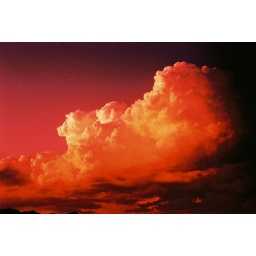
cross processed, cloud over onion peak Nehalem